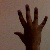
The image shows a hand gesture representing the number 5 in Indian Sign Language.